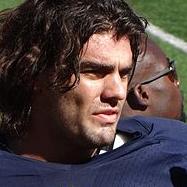
Age: 20